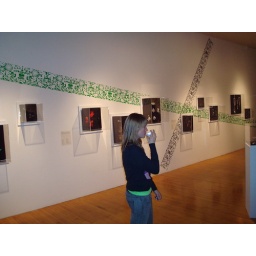
Trip to Boston - Fall 2007Parallax Conference - MassArtartist's reception, dutch mountains golden clogs, in situ